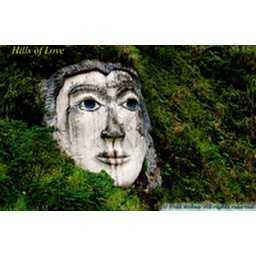
Female face in the rock